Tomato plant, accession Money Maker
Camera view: tilt-top (135 deg); turntable rotation: 210 degrees
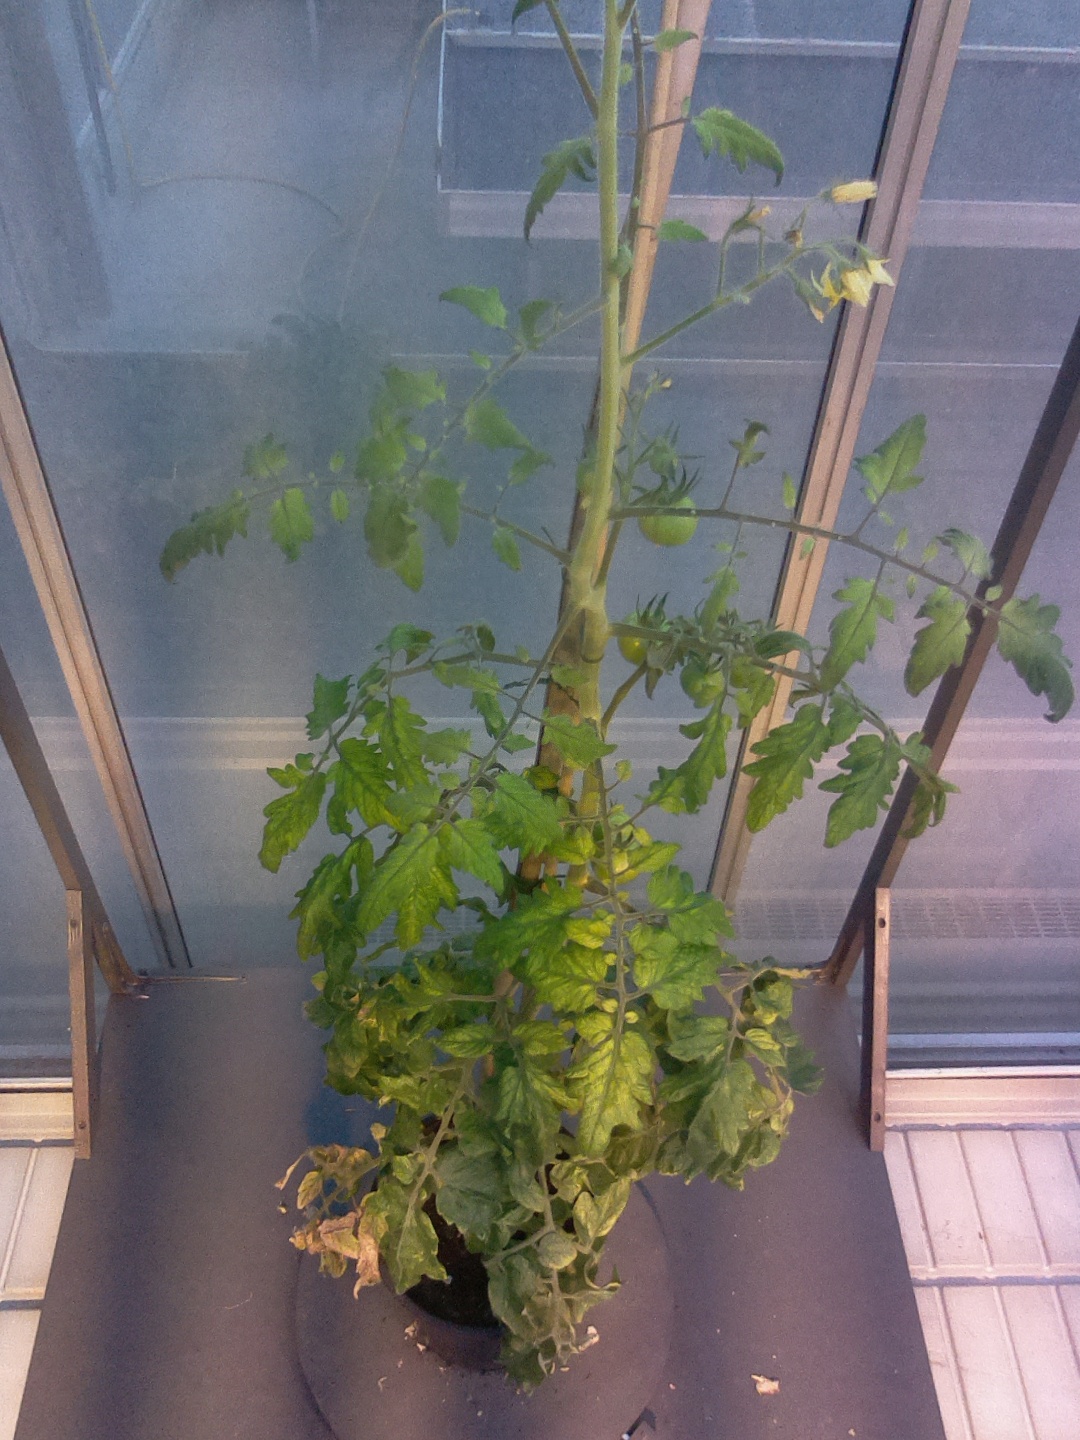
BBCH growth stage 77: 70%-80% of final fruit size